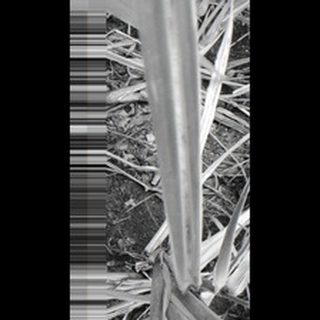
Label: sugarcane_red_rot